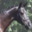
Label: horse